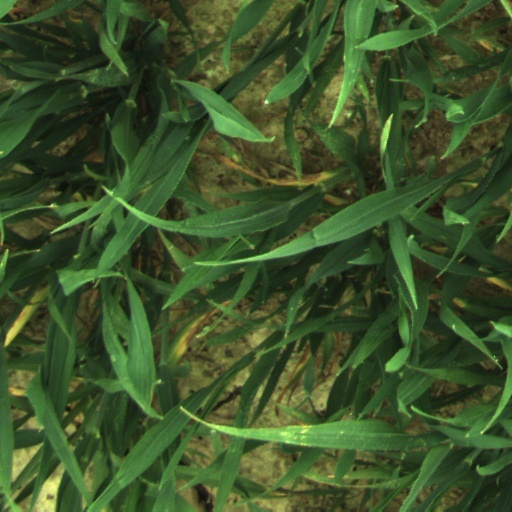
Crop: wheat